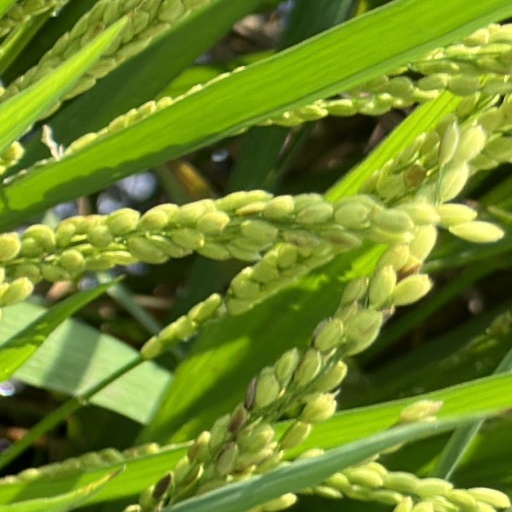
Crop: rice